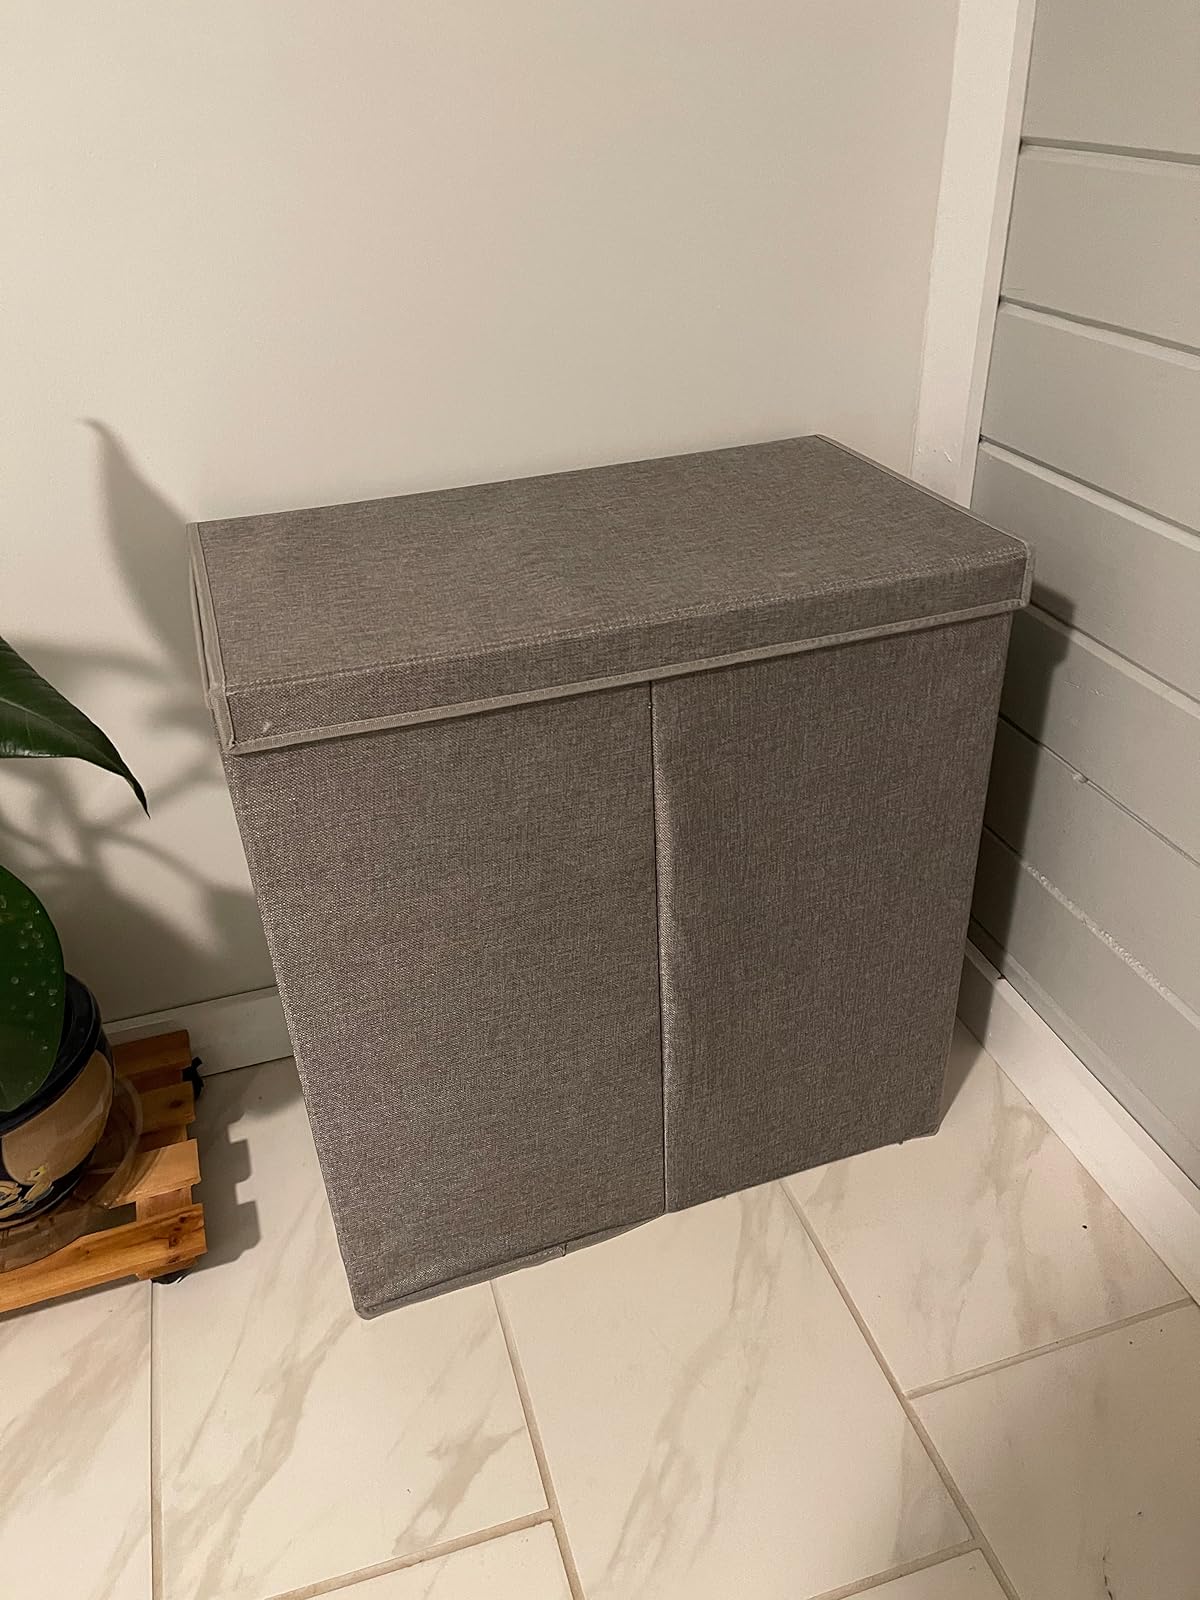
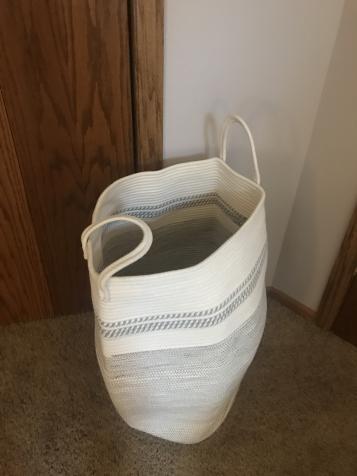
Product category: items_hamper
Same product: no